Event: Nepal Earthquake
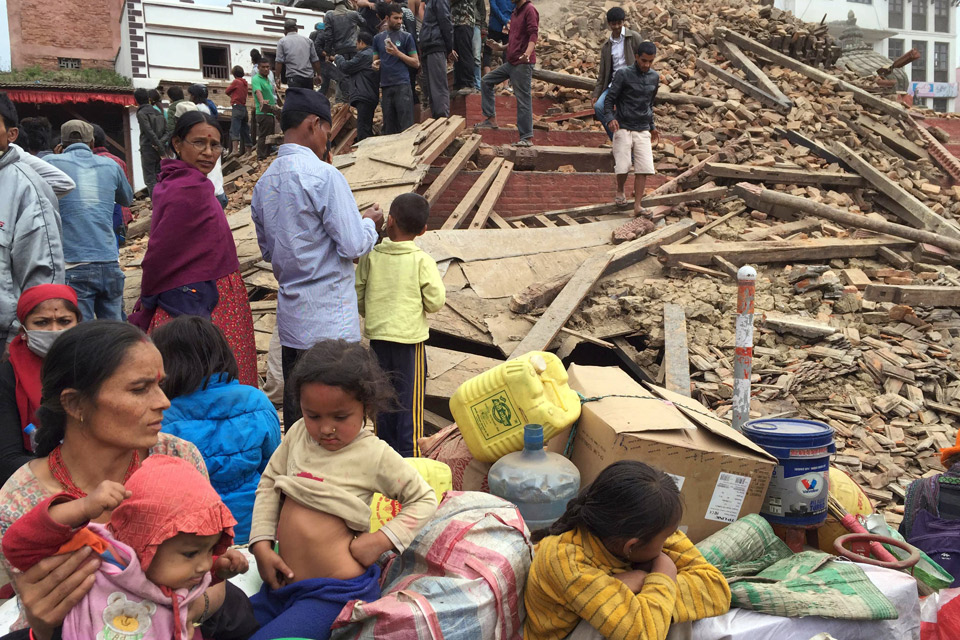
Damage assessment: damage